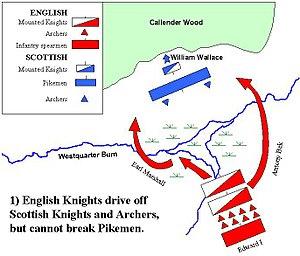
La bataille de Falkirk, qui eut lieu en juillet 1298, marqua la fin de l'épopée de William Wallace lors de la Première Guerre d'indépendance de l'Écosse.